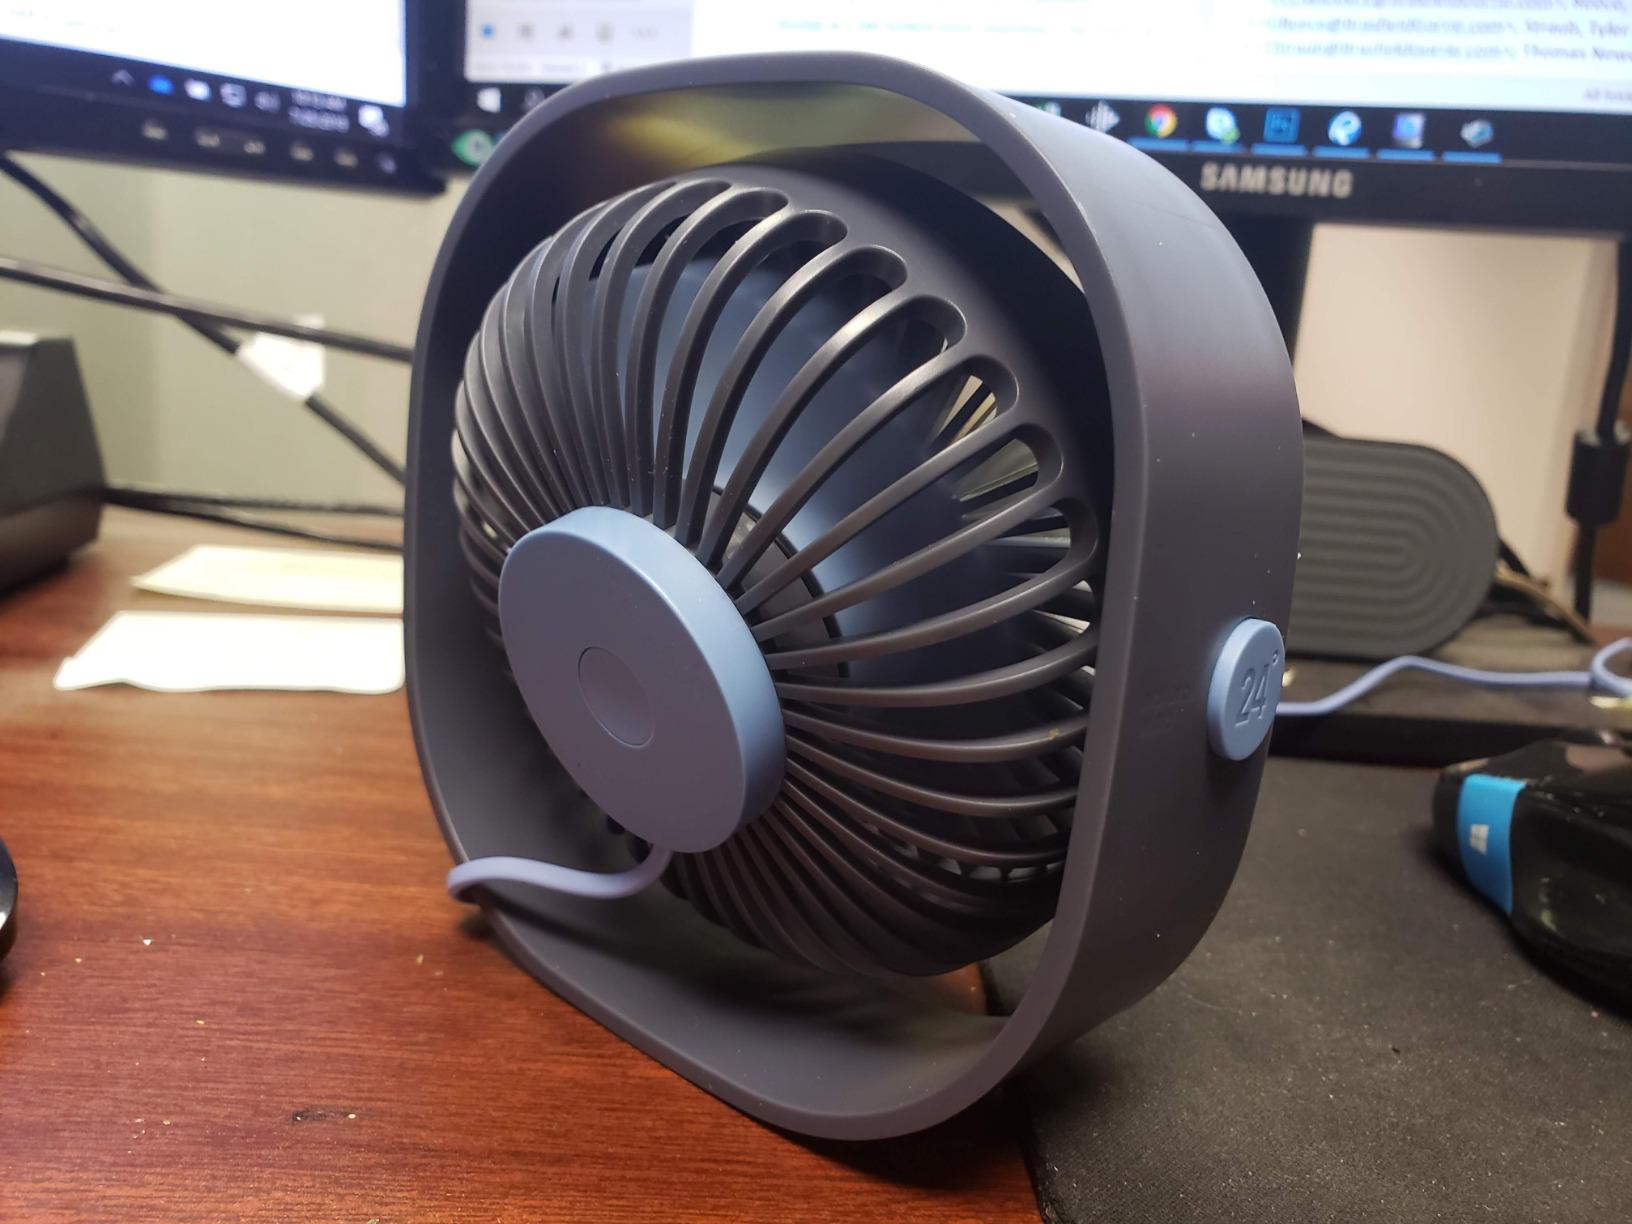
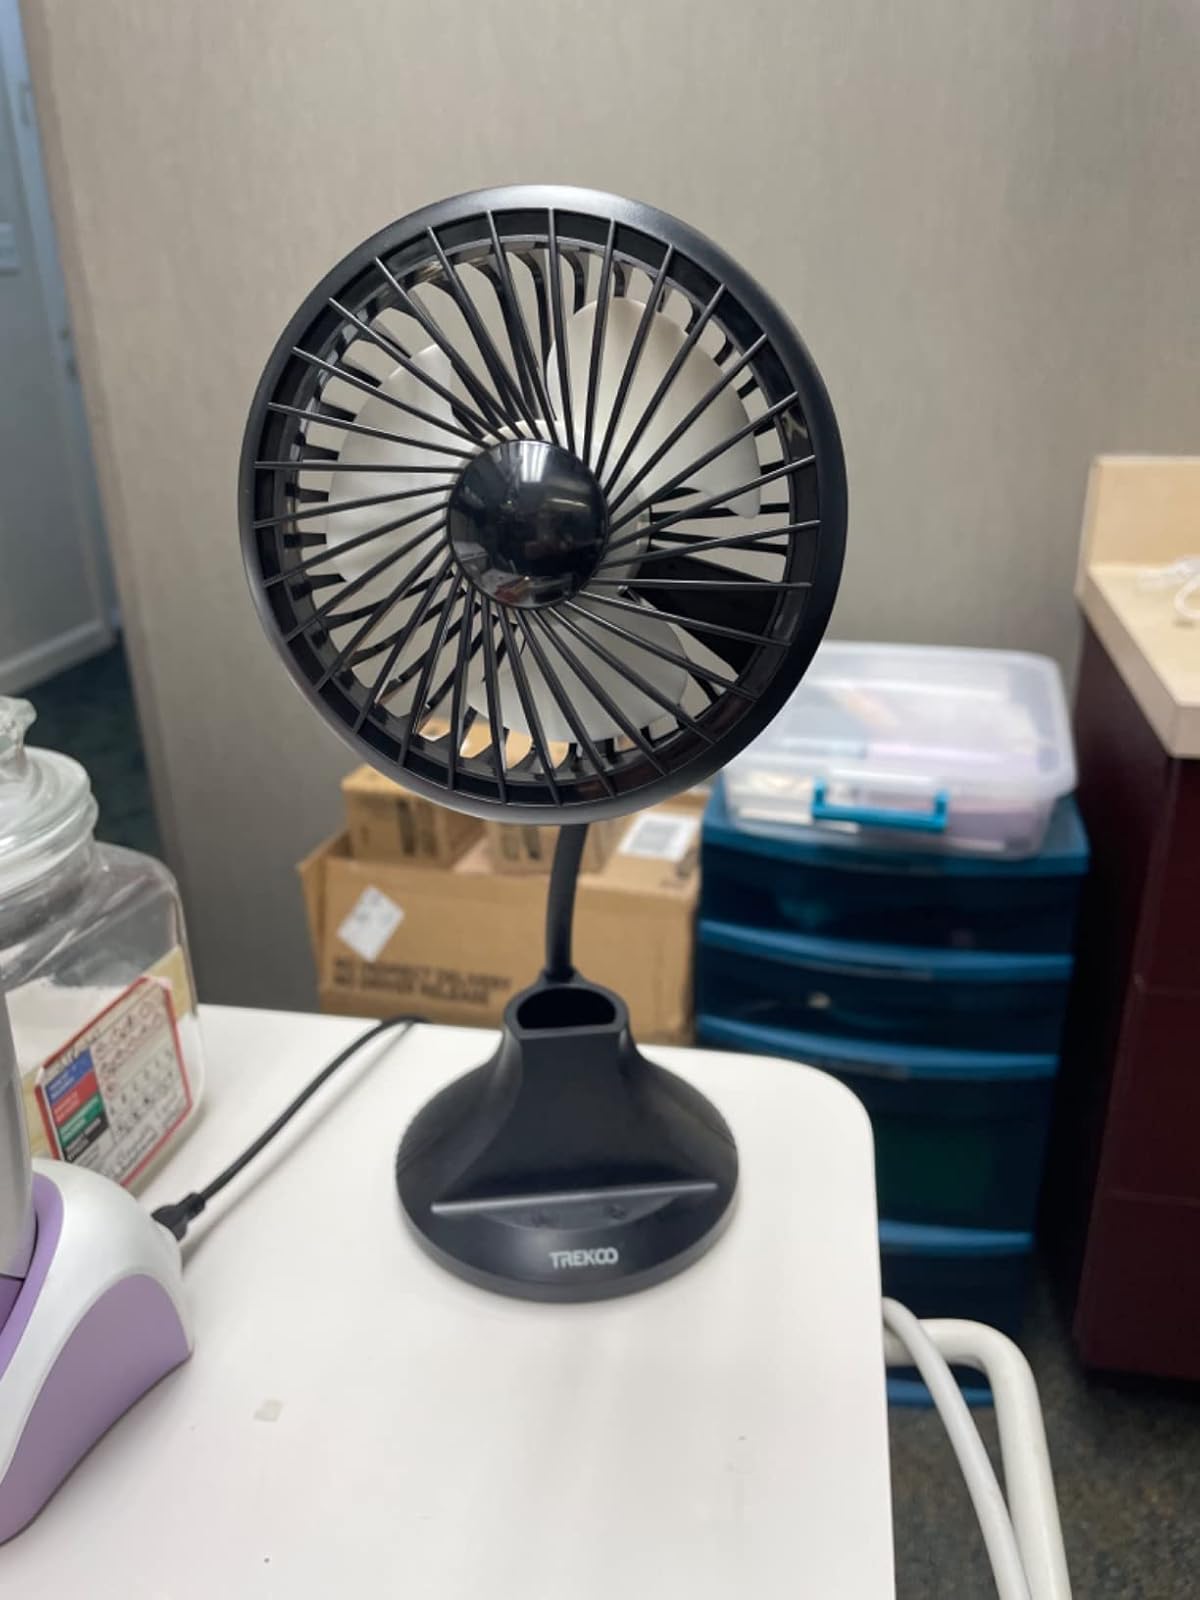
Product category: fan
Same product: no